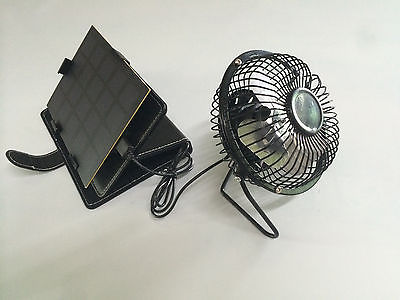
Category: fan